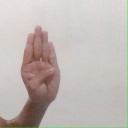
अक्षर: ब